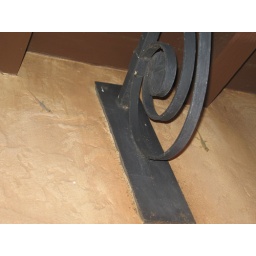
There were lizards on the wall next to the table that we were eating at outside in Mexico.